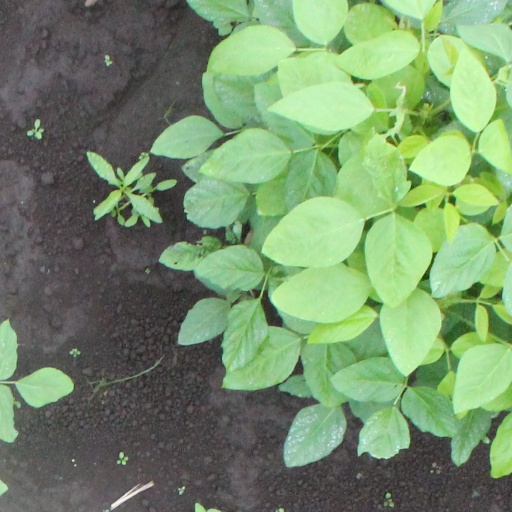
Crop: soybean